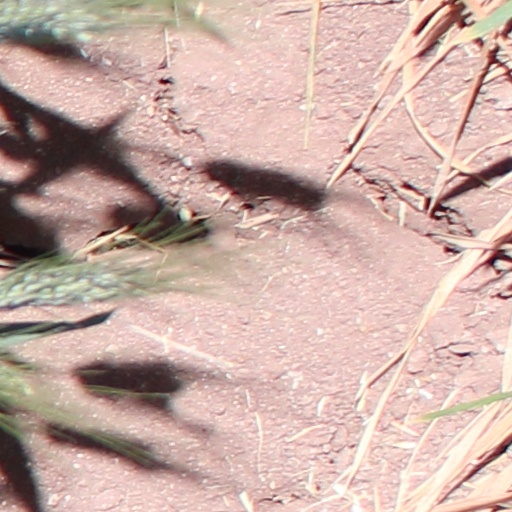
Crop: wheat